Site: brandenburg
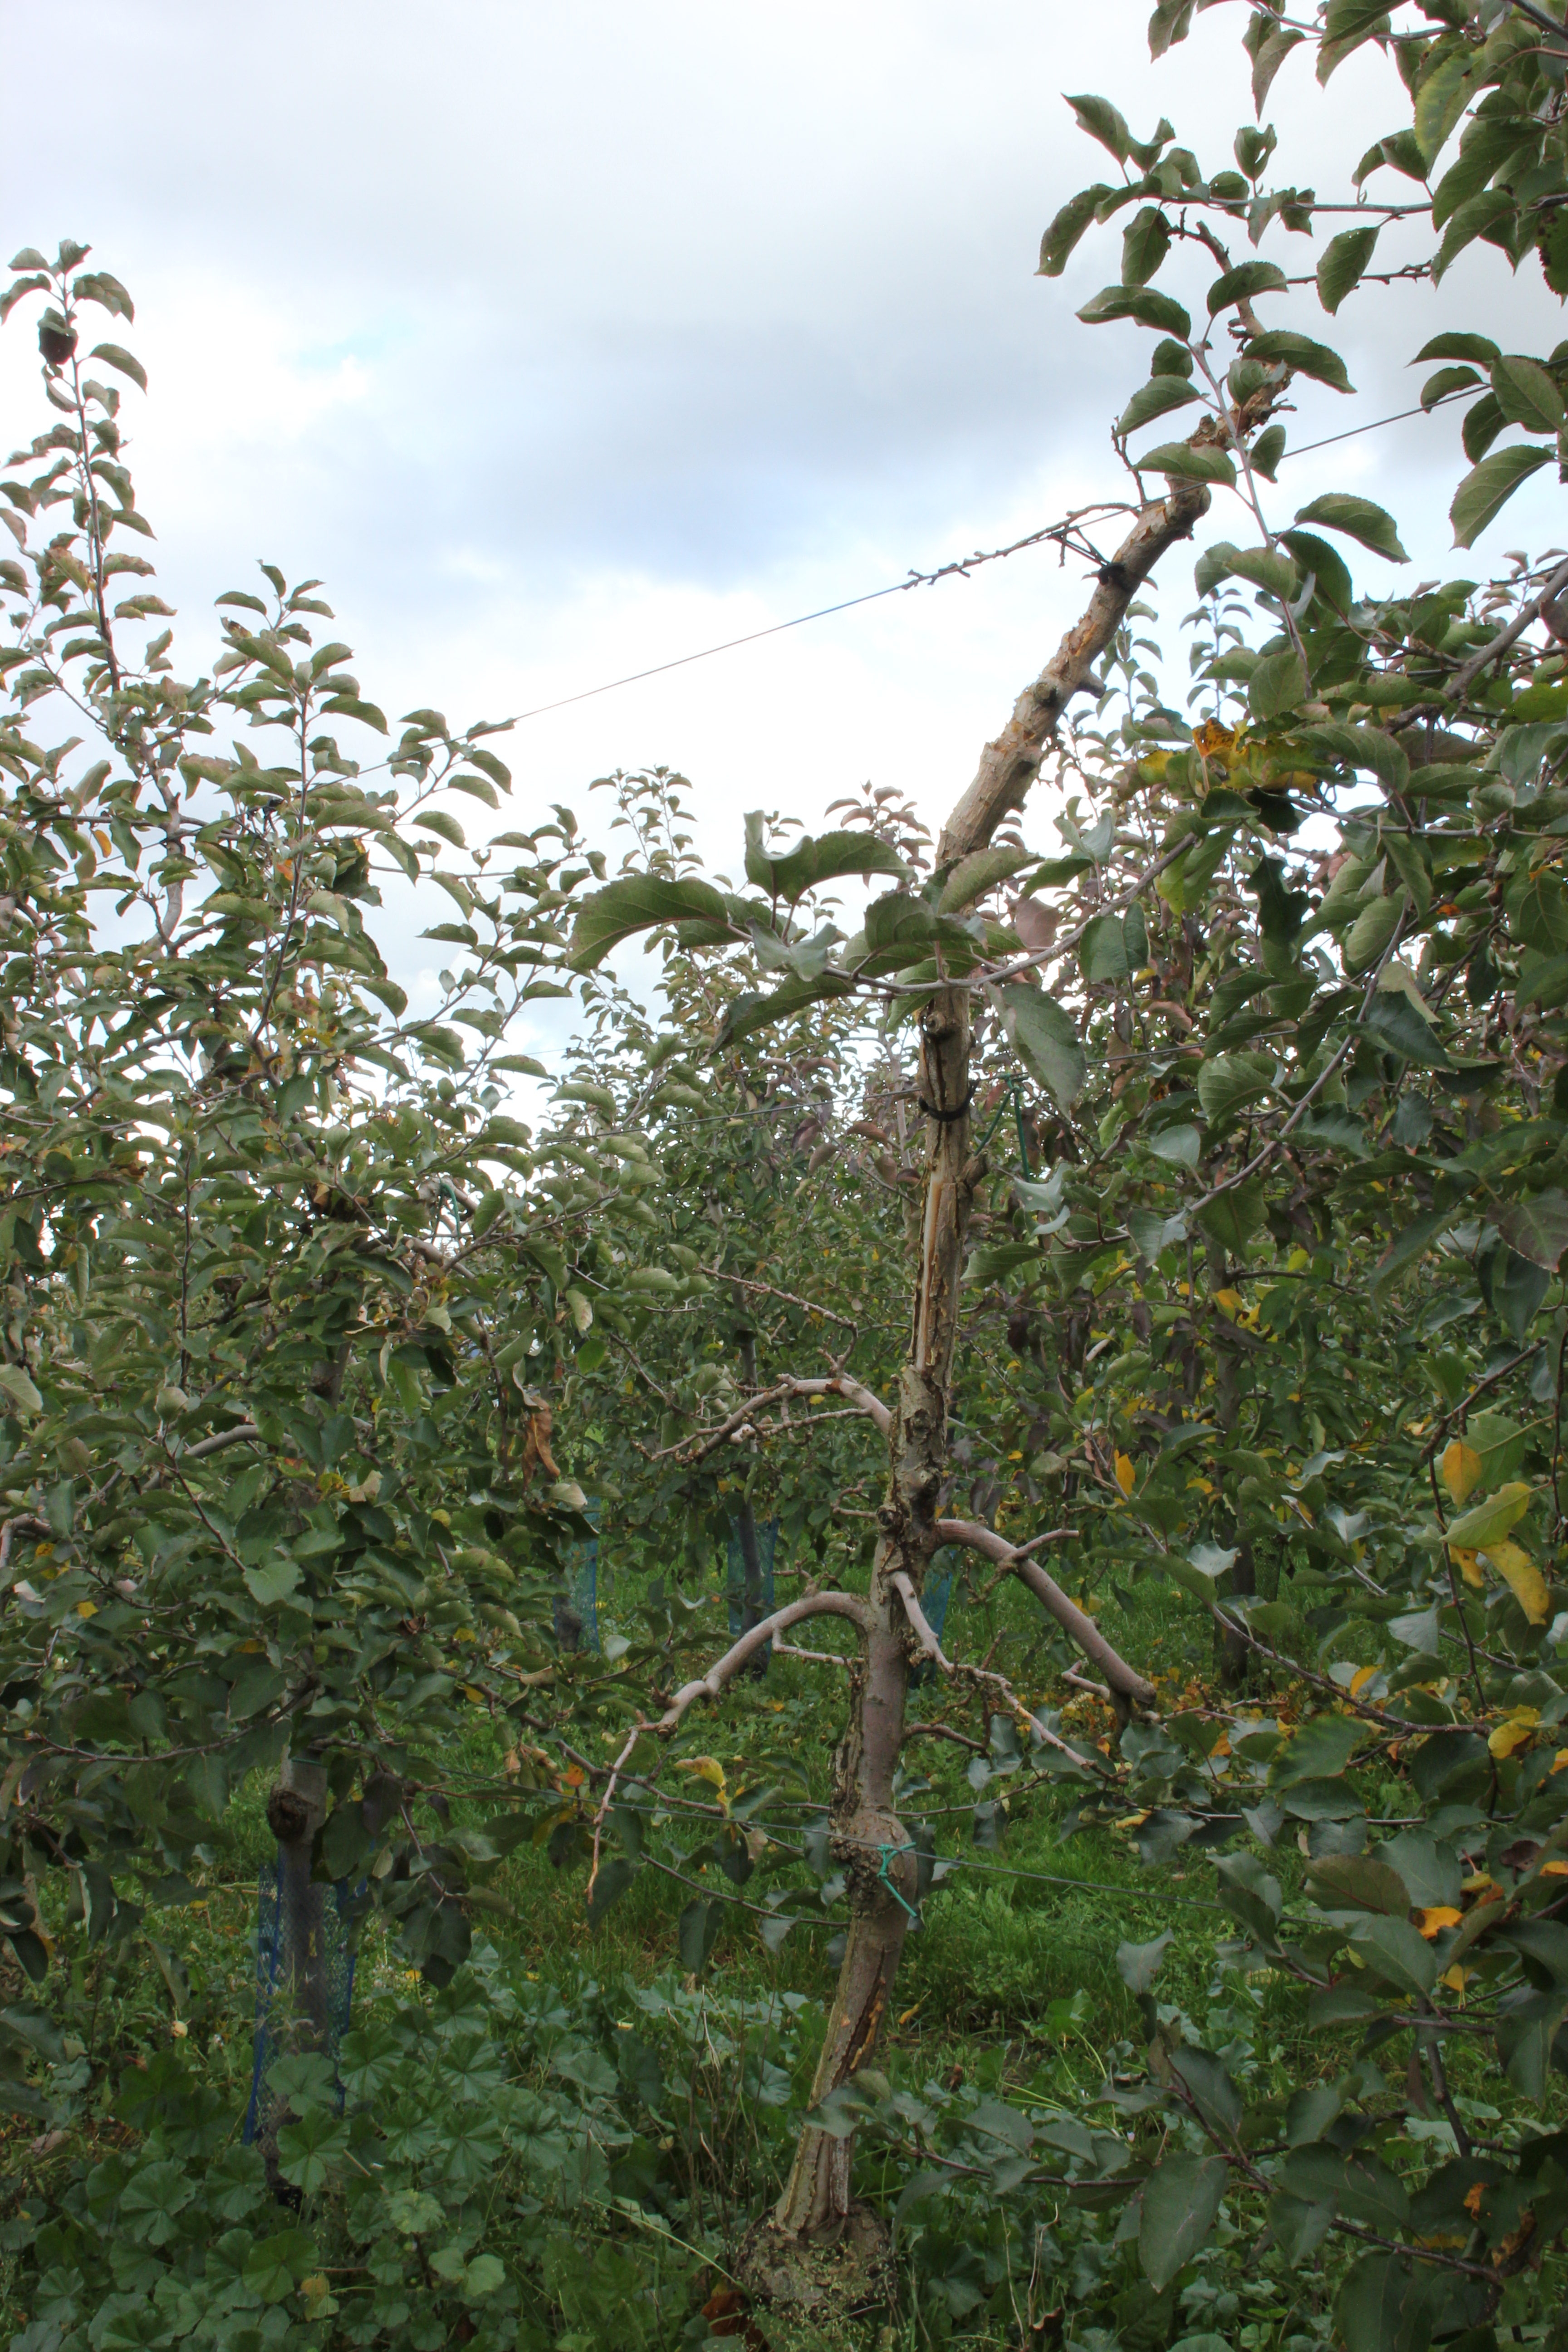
Growth stage (BBCH 91): Senescence, beginning of dormancy